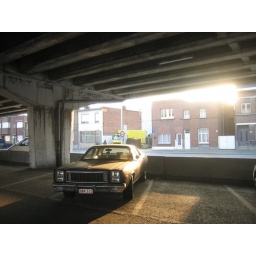
car parked on the ugliest road in Antwerp